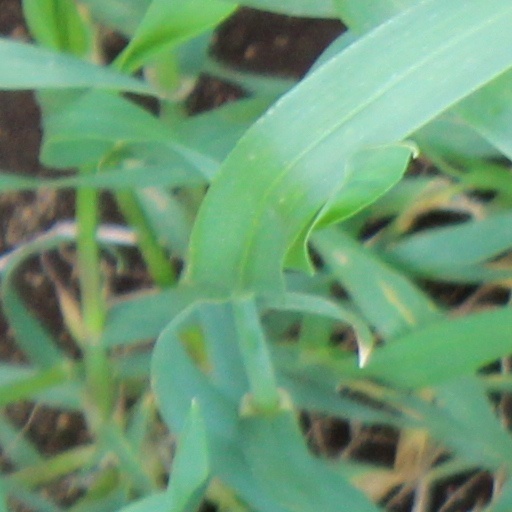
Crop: wheat